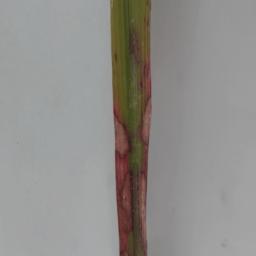
Label: Rice___Brown_Spot